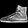
Label: Sneaker